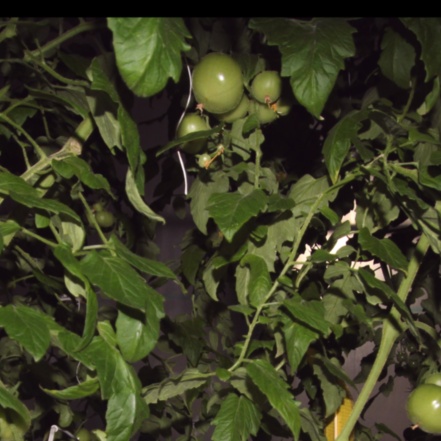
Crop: tomato